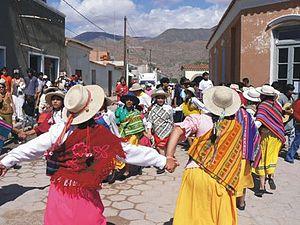
Le carnavalito est une forme musicale et une danse traditionnelle que l'on rencontre essentiellement dans le nord de l'Argentine, en Bolivie occidentale, Pérou et dans le nord du Chili. Dans sa forme la plus ancienne, il fait appel aux instruments tels que la quena, le siku et les percussions, auxquels ont été progressivement adjoints les instruments importés par les conquérants espagnols et les colonisateurs européens, ou ceux inspirés de leur savoir-faire, comme le charango, petite guitare à 10 cordes dont l'ancêtre serait la vihuela.